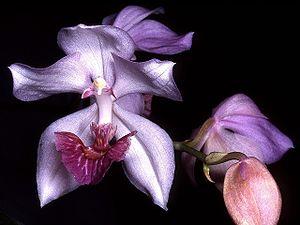
Acacallis est un genre végétal de la famille des Orchidaceae, sous-famille des Epidendroideae, regroupant plusieurs espèces d'orchidées épiphytes d'Amérique du Sud. Certaines de ces espèces ont été replacées dans le genre Aganisia.